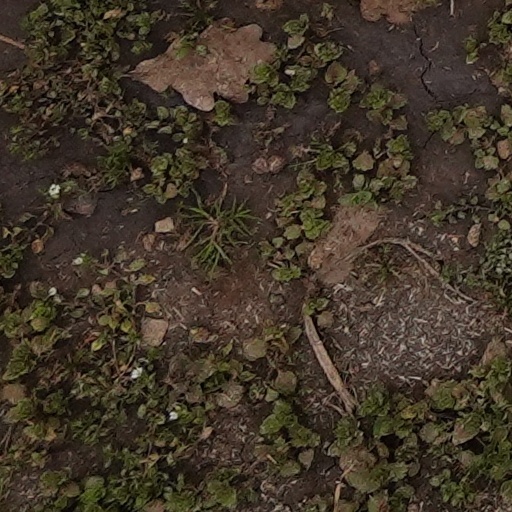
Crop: wheat